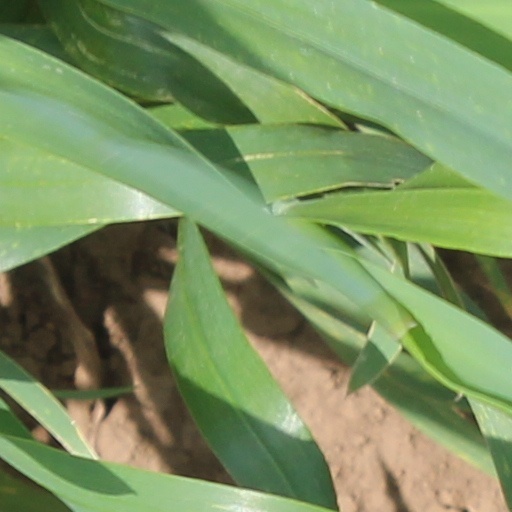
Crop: wheat